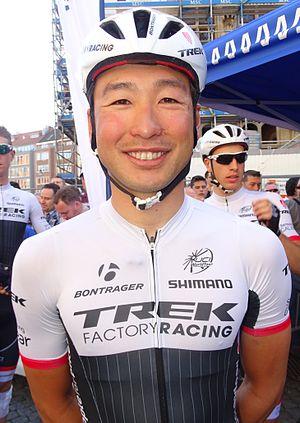
Reportage réalisé le mercredi 15 avril à l'occasion du départ de la Flèche brabançonne 2015 à Louvain, Belgique.
La saison 2015 de l'équipe cycliste Trek Factory Racing est la cinquième de cette équipe.
Fumiyuki Beppu, né le 10 avril 1983 à Chigasaki, est un coureur cycliste japonais, professionnel depuis 2005 et membre de l'équipe Nippo Delko One Provence. Il a été champion du Japon sur route et contre-la-montre en 2006, 2011 et 2014, et champion d'Asie sur route en 2008. En 2009, avec Yukiya Arashiro, ils sont devenus les premiers coureurs japonais à terminer le Tour de France. Il a participé à six grands tours dans sa carrière, ainsi qu'à huit mondiaux et deux Jeux olympiques.